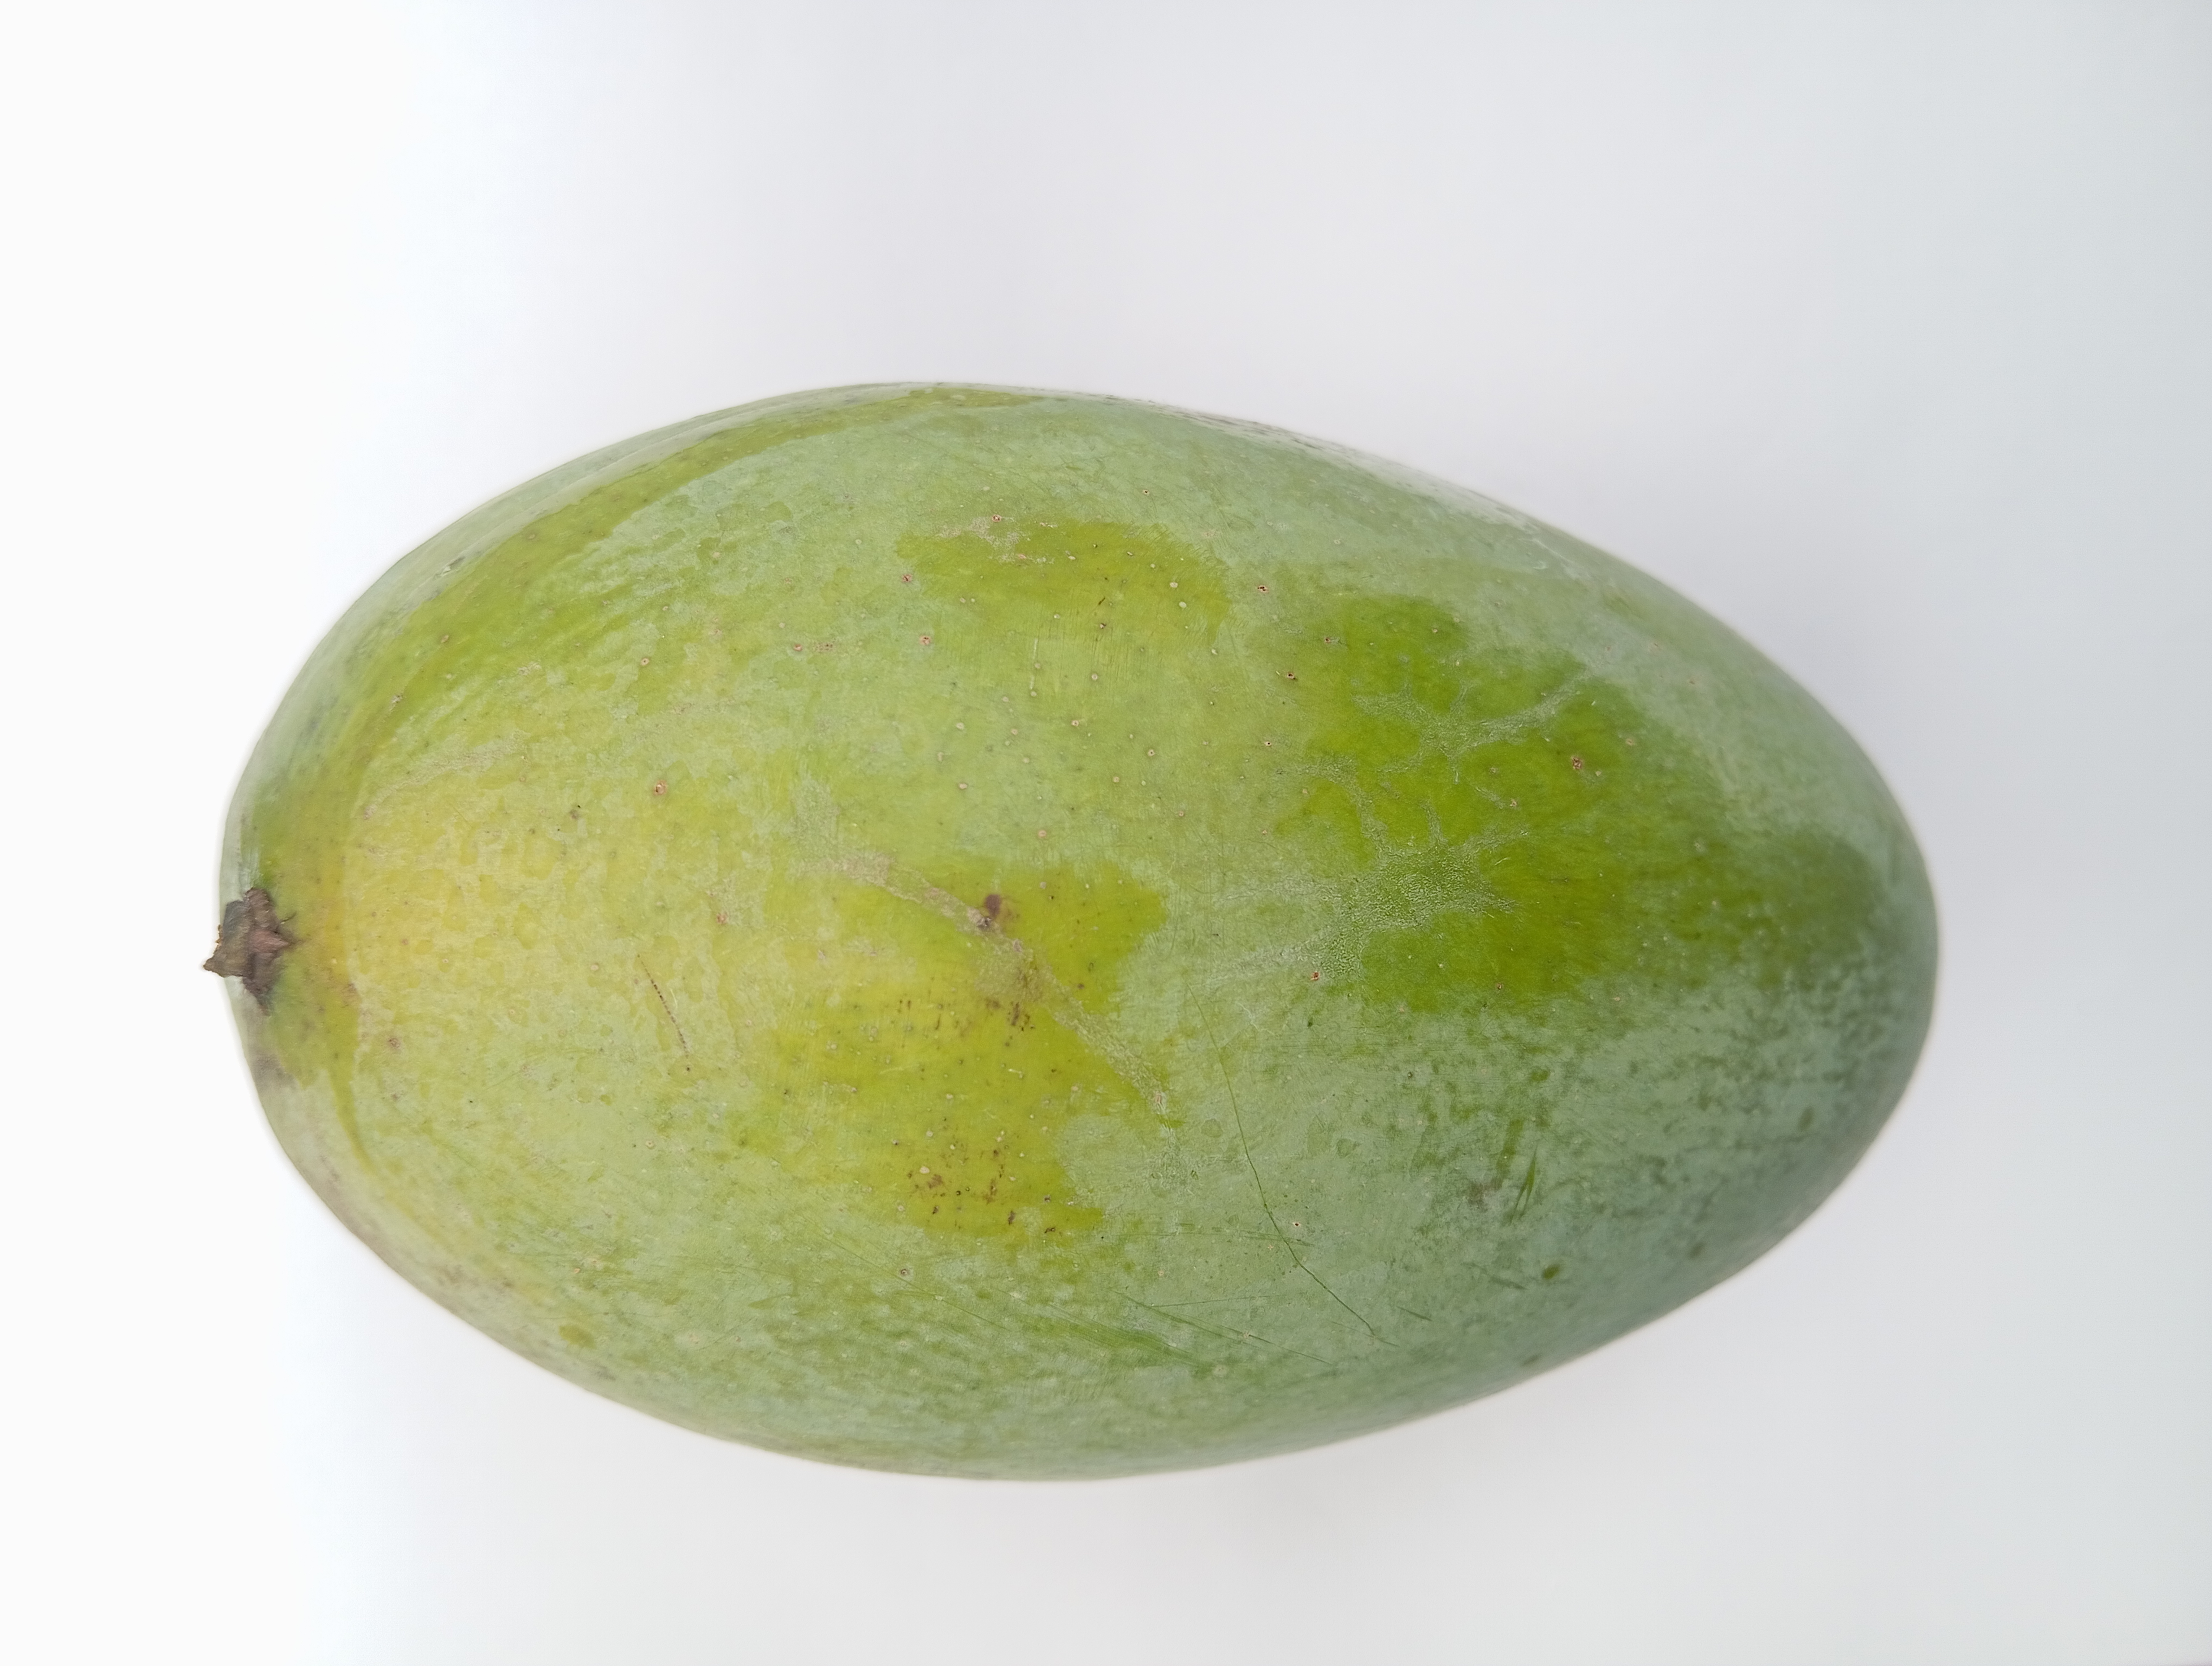
Mango variety: Amrapali